Guerilla Open Access Manifesto

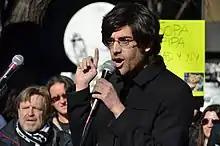
Aaron Swartz, the person who published the "Manifesto".

The Guerilla Open Access Manifesto is a document published by (and widely attributed to) Aaron Swartz in 2008 that argues for transgressive approaches to achieving the goals of the open access movement through civil disobedience, willful violation of copyright and contracts that restrict redistribution of knowledge, and activities that exist in legal grey areas.